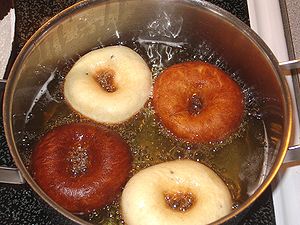
Friture / Friturestegte retter
Donuts under stegningen (her i den finske udgave munkkeja).
Friture er en madlavningsteknik, hvor fødevarer nedsænkes i meget varmt fedtstof, som regel vegetabilsk olie. Målet med tilberedningen er at give den færdige ret en sprød yderside og tilstrækkelig mørhed indeni.